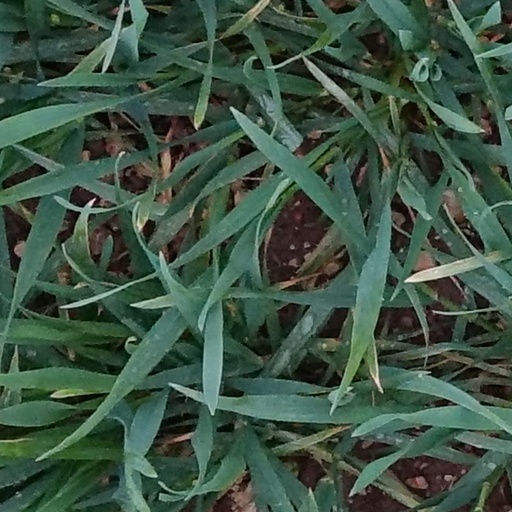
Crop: wheat